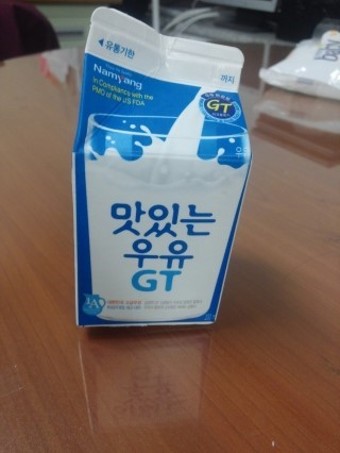
Label: paper